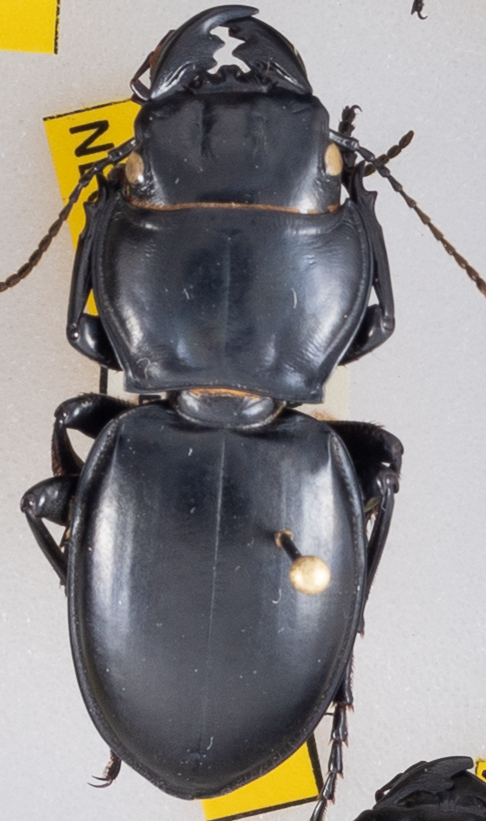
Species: Pasimachus californicus
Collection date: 2022-07-27
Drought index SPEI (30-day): -1.118
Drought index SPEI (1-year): -1.766
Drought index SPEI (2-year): -1.058